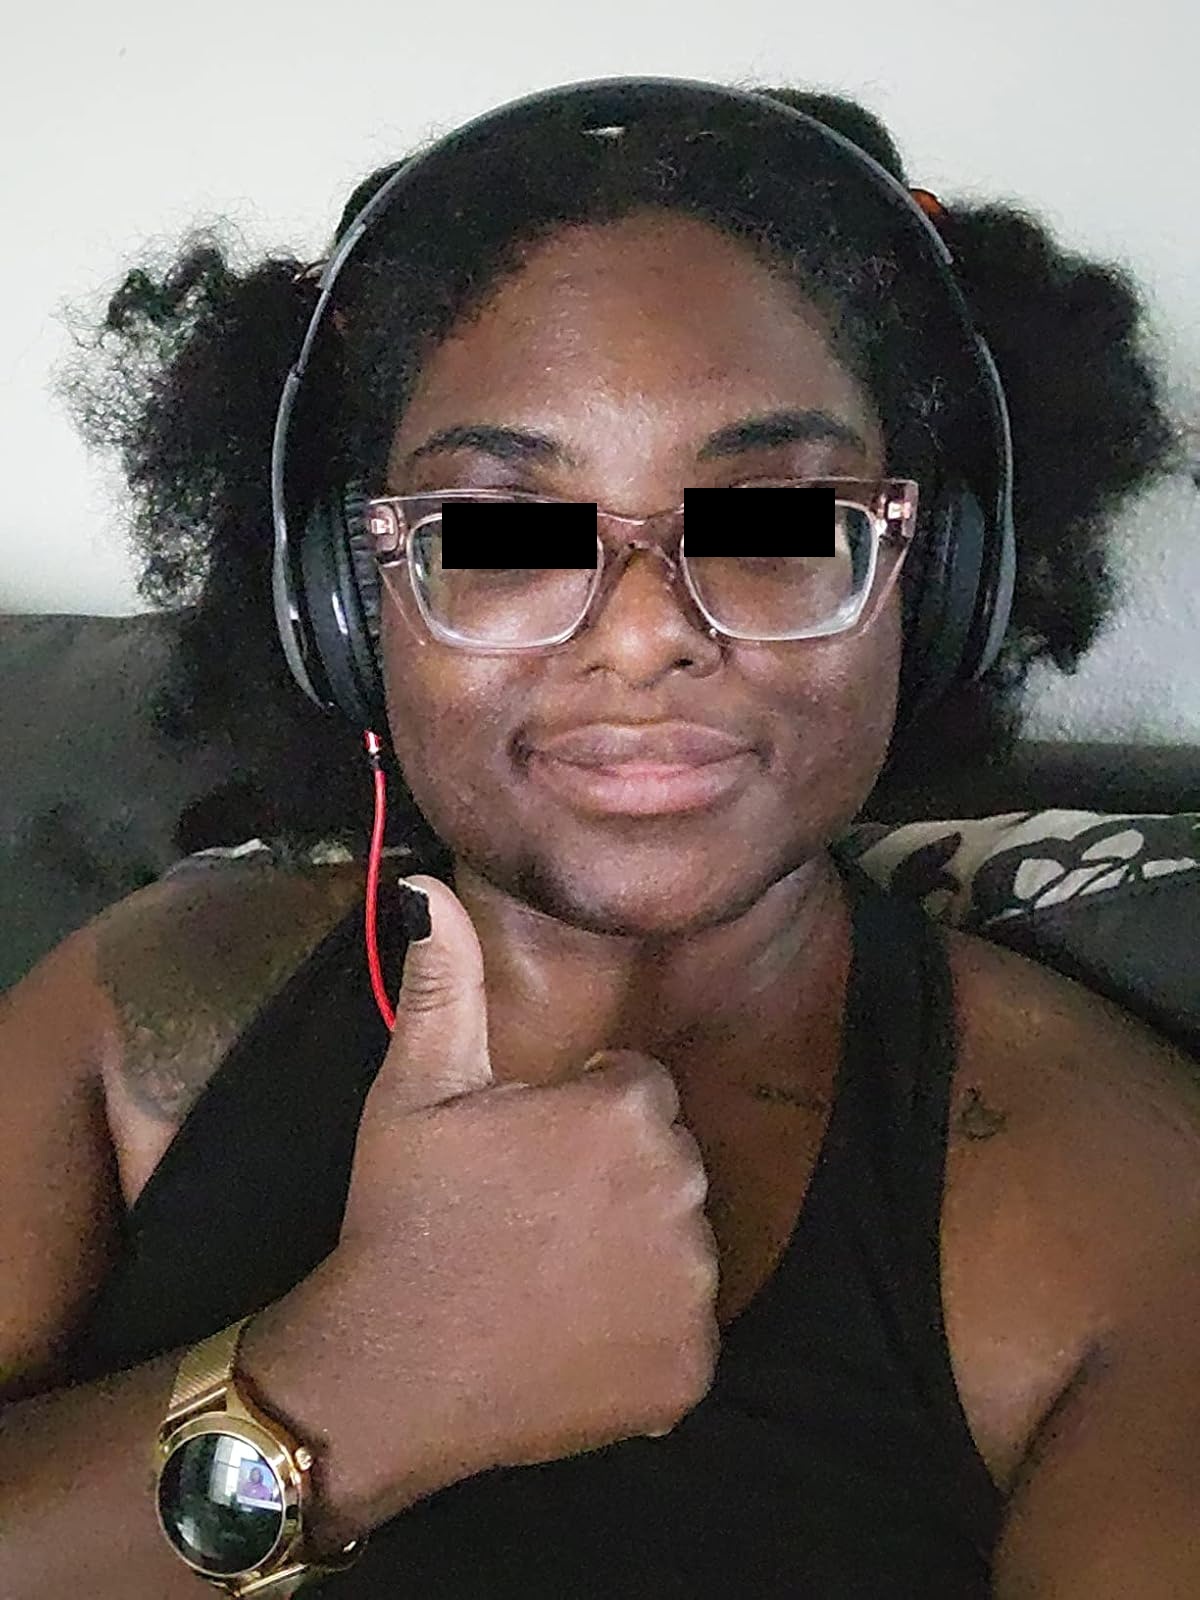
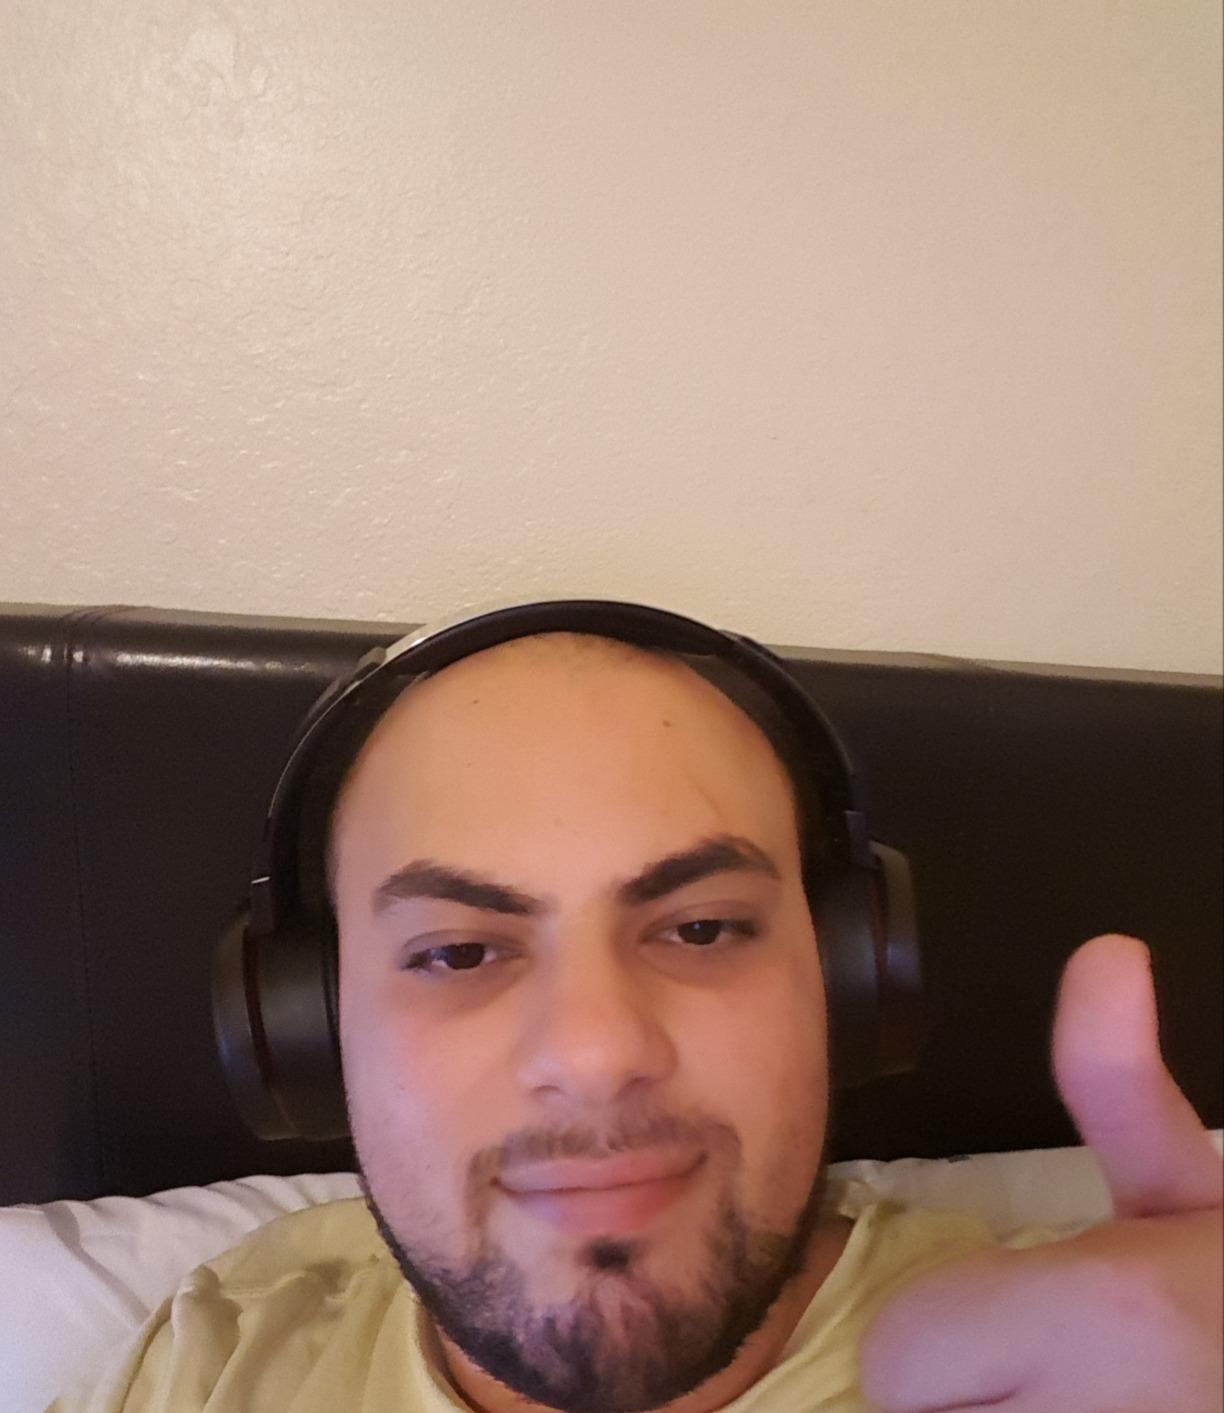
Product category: headphones
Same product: no